Glorya Kaufman

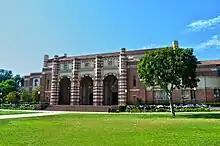
Glorya Kaufman Hall at UCLA

In 1994, Kaufman made a donation for the construction of the 10,040-square-foot Donald Bruce Kaufman branch of the Los Angeles Public Library in Brentwood, Los Angeles.